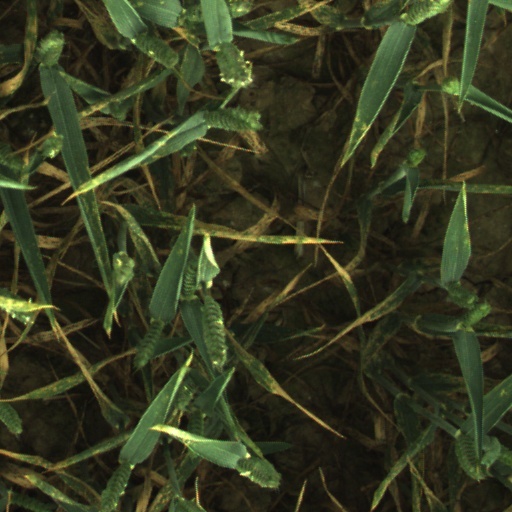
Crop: wheat